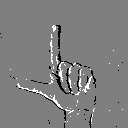
ASL letter: l